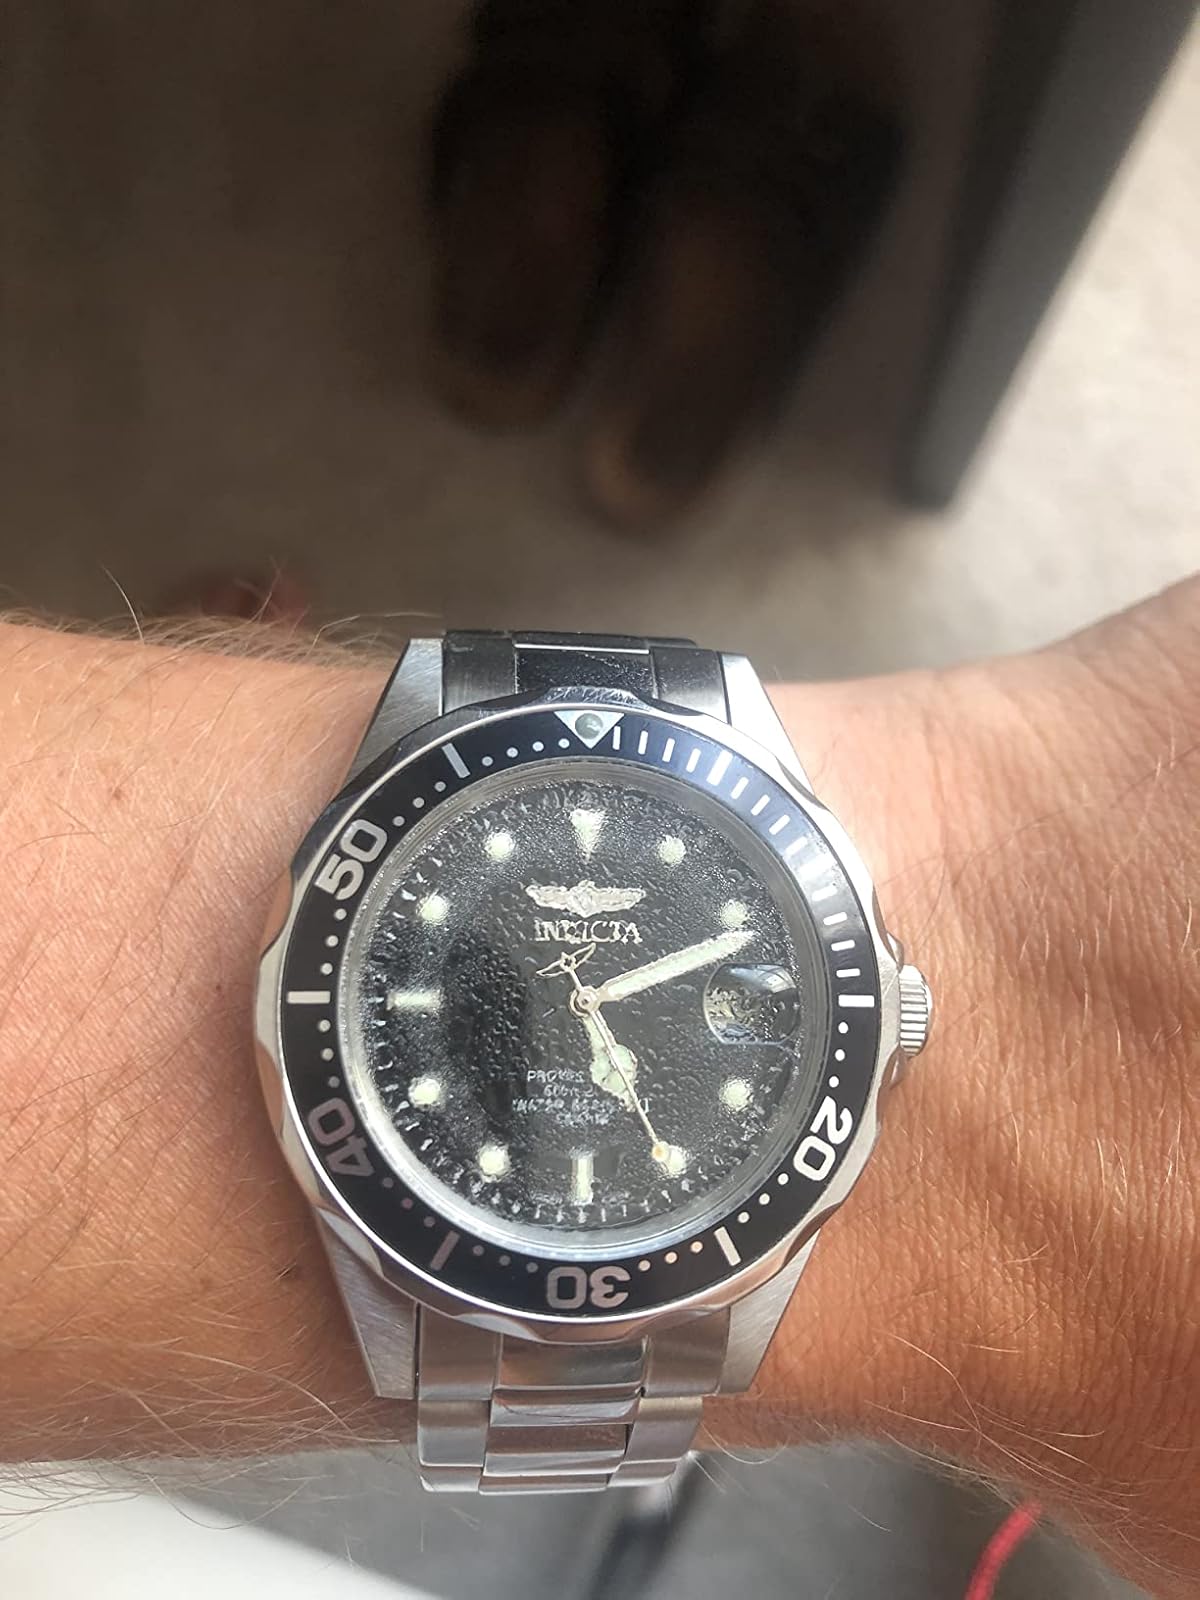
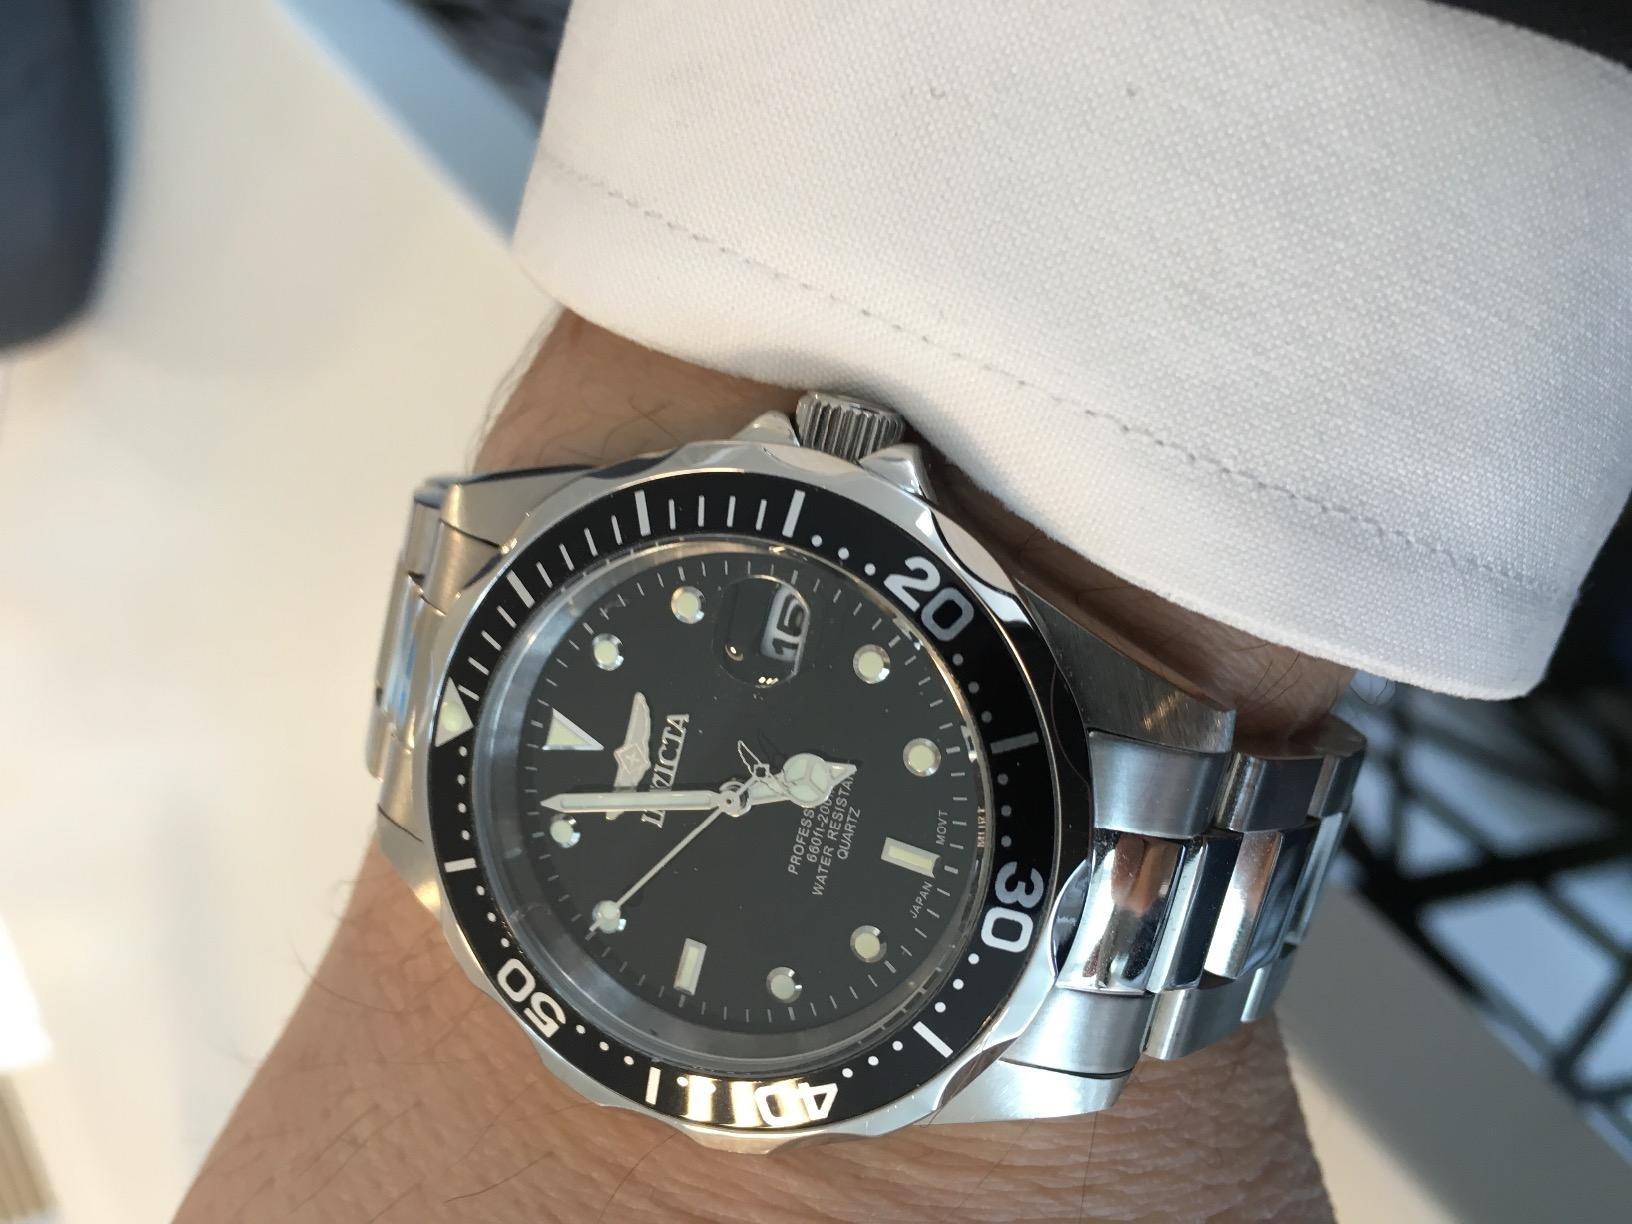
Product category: accessories_watch
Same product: yes